Kindergarten

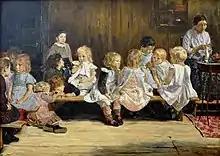
Kindergarten in Amsterdam 1880, by Max Liebermann

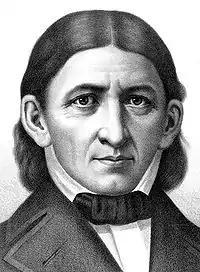
Friedrich Fröbel was one of the most influential founders of kindergartens, also coining the word in 1840.

In 1779, Johann Friedrich Oberlin and Louise Scheppler founded in Strasbourg an early establishment for caring for and educating preschool children whose parents were absent during the day. At about the same time, in 1780, similar infant establishments were created in Bavaria. In 1802, Princess Pauline zur Lippe established a preschool center in Detmold, the capital of the then principality of Lippe, Germany (now in the State of North Rhine-Westphalia).